Scott Stricklin (baseball)

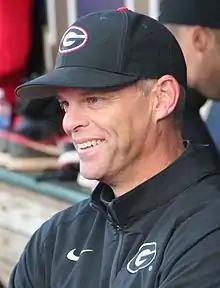
Stricklin in 2014

Scott Stricklin (born February 17, 1972) is an American college baseball coach. Stricklin was the head coach at Georgia from 2014–2023 and at Kent State from 2005–2013. Before serving as Kent State's head coach, Stricklin played for Kent State from 1991–1993 and played minor league baseball from 1993–1997. He began his coaching career as a volunteer assistant under former Kent State head coach Danny Hall at Georgia Tech from 1998–1999. In 2000–2001, he served as an assistant at Vanderbilt, and he returned to Georgia Tech as an assistant from 2002–2004.